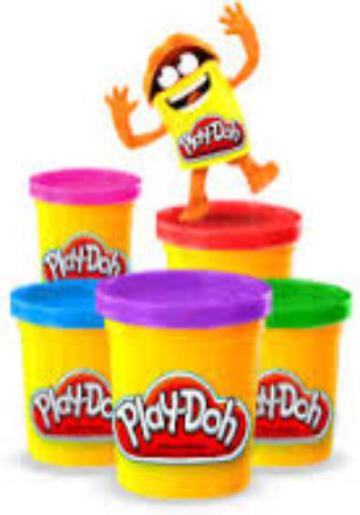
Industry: Leisure